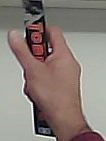
Product: toblerone_black